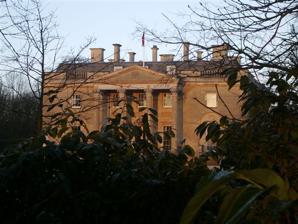
Building: Bletchingdon Park
Country: United Kingdom
Year built: 1792
Bletchingdon Park Bletchington Park is a Grade II* listed Palladian country house in Bletchingdon , Oxfordshire . History Bletchington's medieval manor house was rebuilt by Sir Thomas Coghill in about 1630. It was fortified and garrisoned by 200 Cavaliers under Colonel Francis Windebank during the First English Civil War , before being over-run by Roundheads during Cromwell's raid in 1644. The Coghill family sold it to Lord Valentia in 1716. The present house is a Palladian country house built in 1782 next to the parish church by James Lewis for Arthur Annesley, 5th Earl of Anglesey (also the 6th Viscount Valentia). Bletchington village was originally built around a green, but the houses on the north side were pulled down when Bletchingdon Park was extended. The estate remained in the Valentia family until 1948, when Lord Valentia sold it to the Hon. William Astor , who resold it in 1953 to the Hon. Robin Cayzer, later Lord Rotherwick . In 1975 Bletchington Park was purchased by Dr. Mahmoud Araboff, who established an English language institute on the estate. In 1993, the estate was bought by Dr. Michael Peagram, a chemicals industrialist and philanthropist, who had the house historically restored.  In 2012, the 22,600-square-foot house was listed for sale at a price of 20 million pounds. References